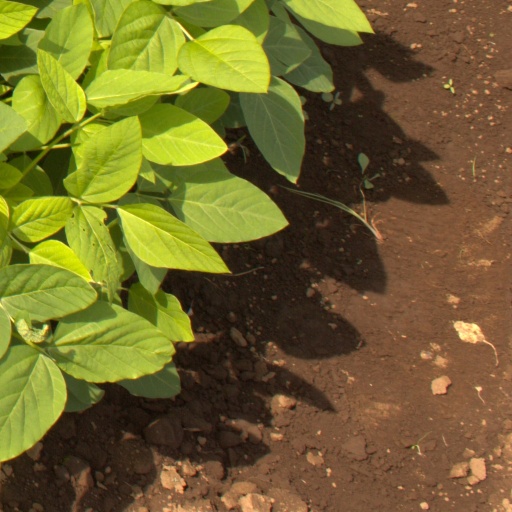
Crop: soybean